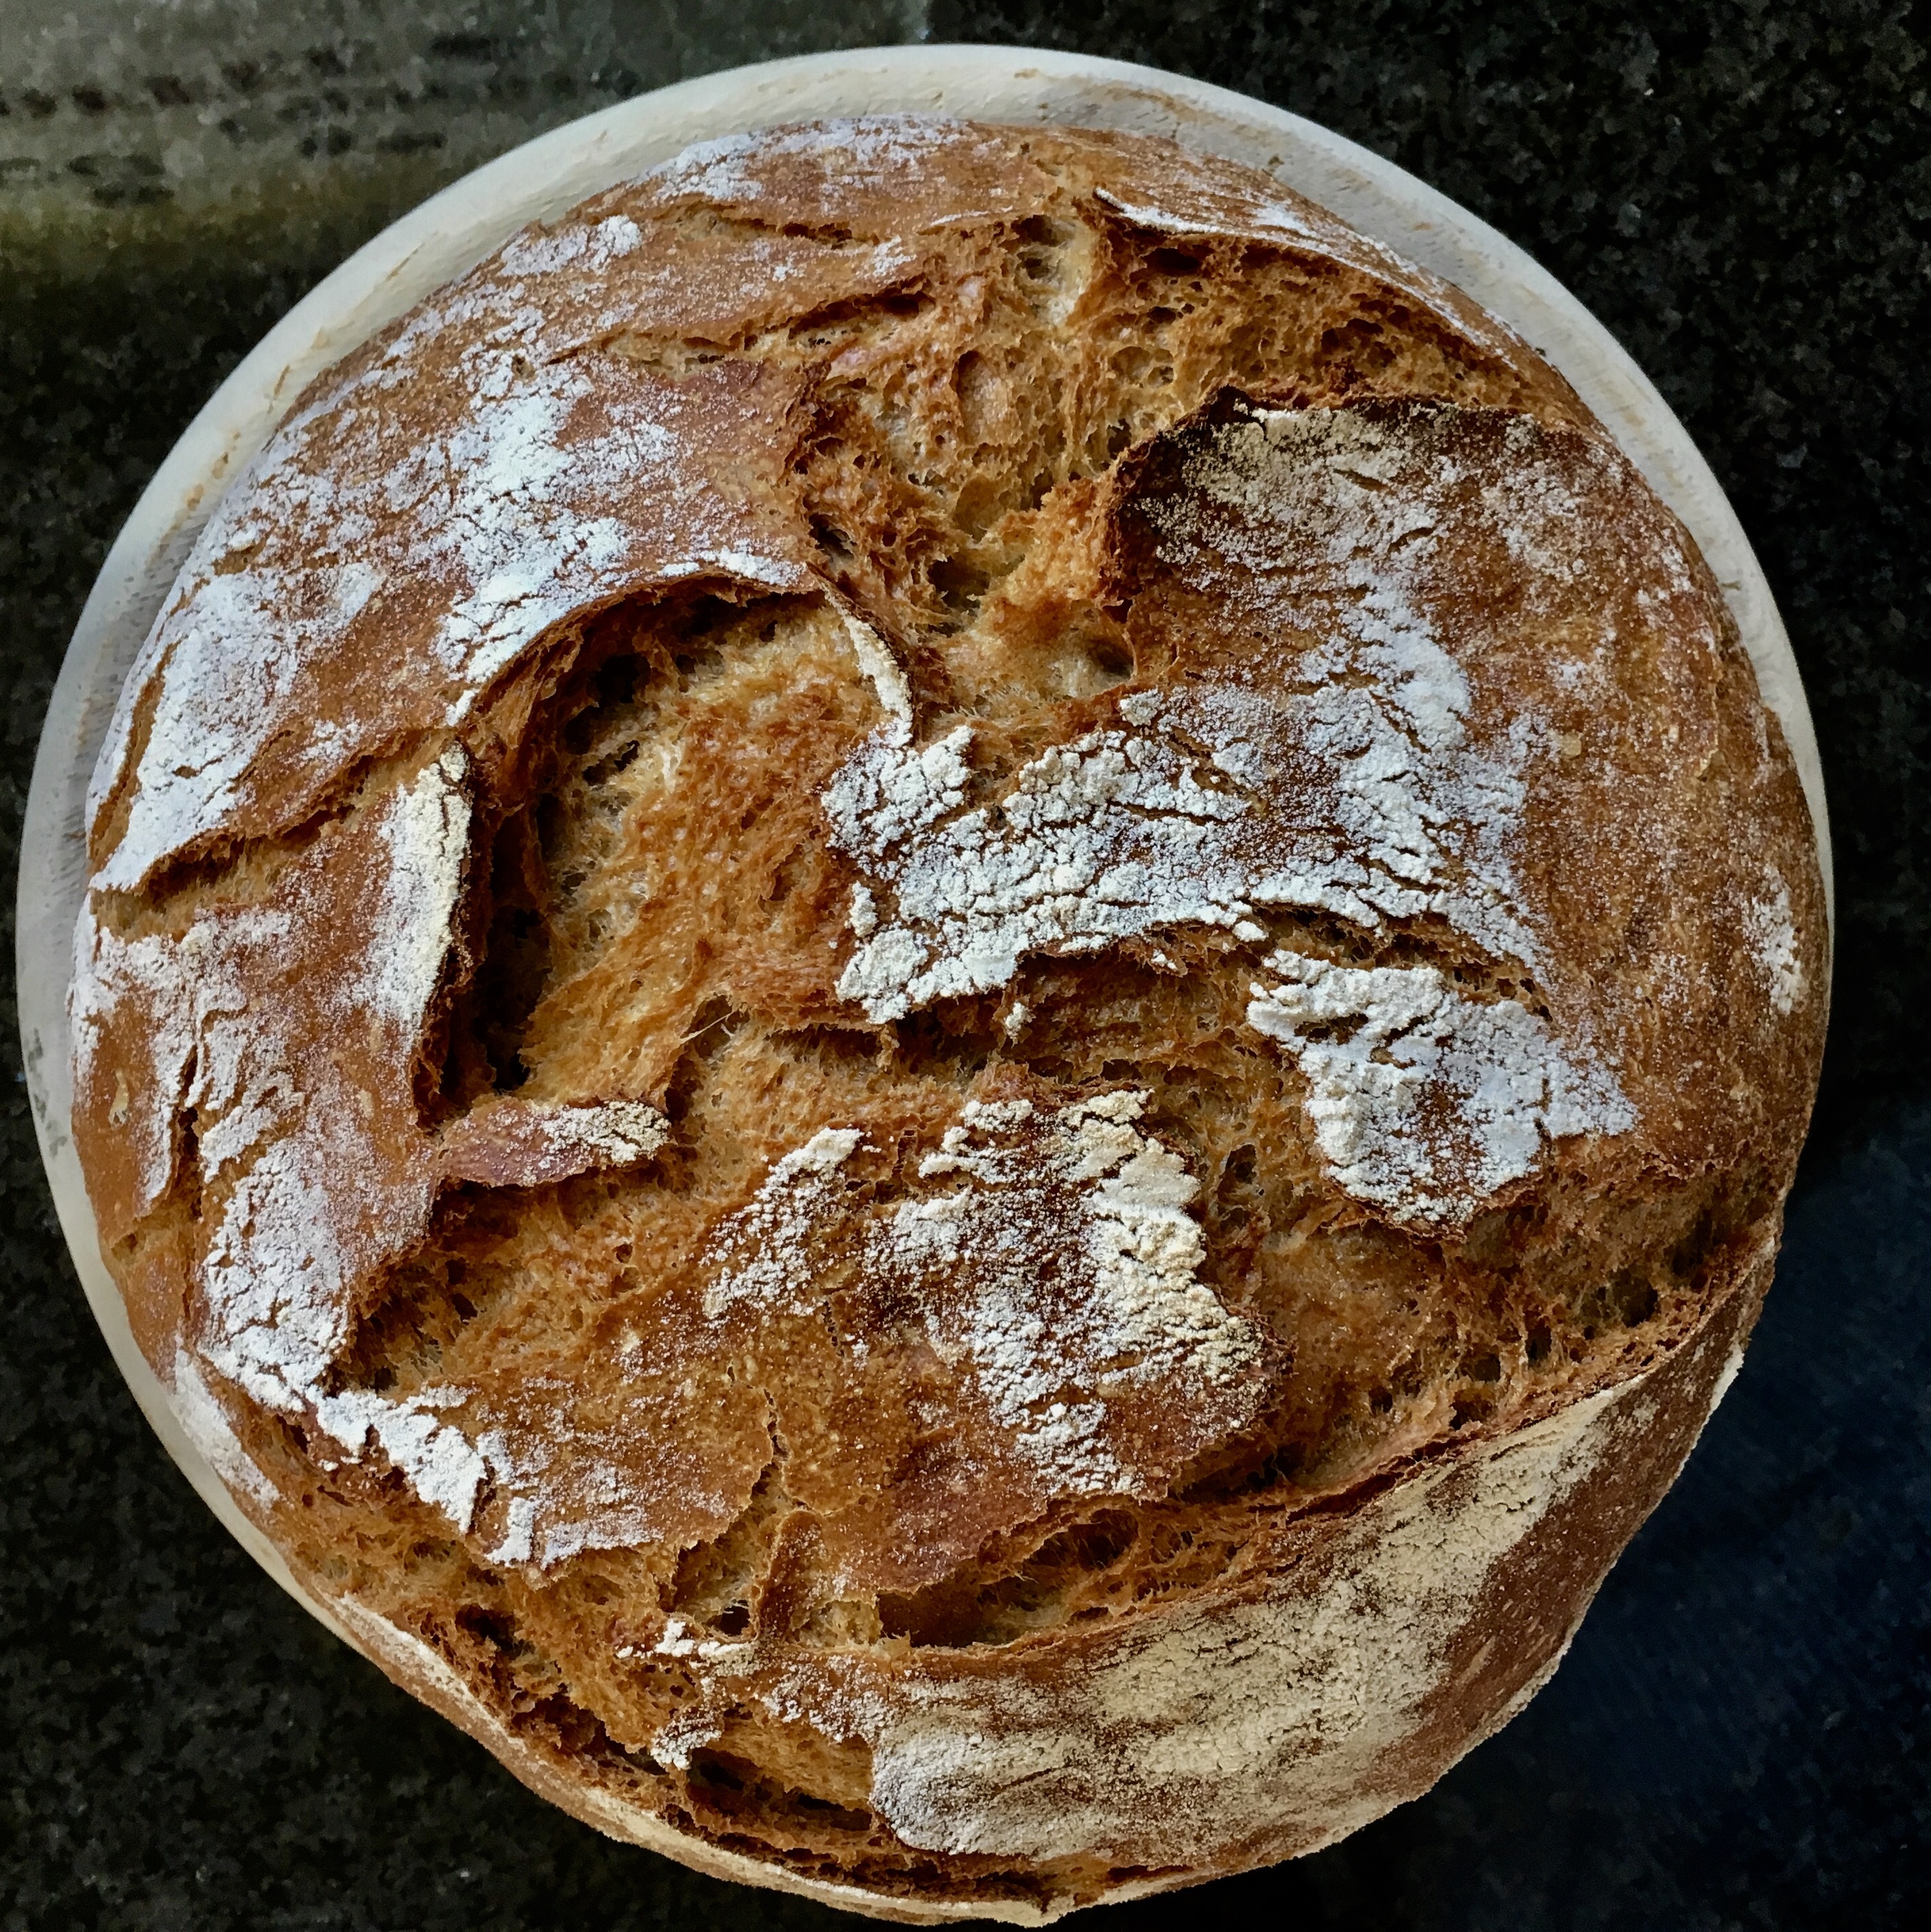
dish, meal, food, produce, baking, homemade, bread, sourdough, bake, crispy, baked goods, grass family